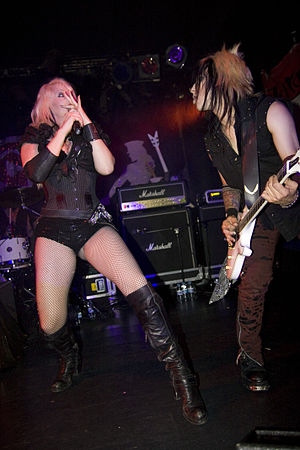
Genitorturers
Genitorturers optræder i Barcelona, 2010.
Genitorturers er et amerikansk industrial metal/rock-band, med indflydelse af hardcore punk og elektronisk musik, som er kendt for sit bondage/S&M image.